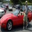
Label: automobile